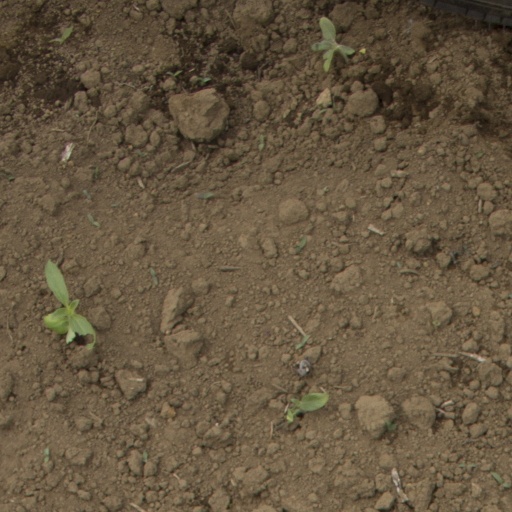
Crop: Jerusalem artichoke